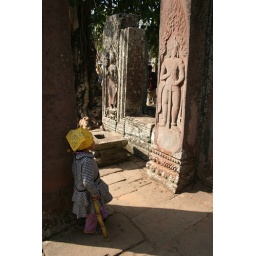
I caught this little girl standing fascinated by the carving in the Bayon.